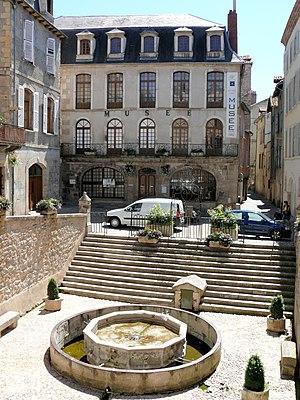
Villefranche-de-Rouergue - Place de la Fontaine
Cet article recense les monuments historiques français classés en 1920.
Villefranche-de-Rouergue est une commune française, située dans le département de l'Aveyron, dont elle est sous-préfecture, et dans la région Occitanie.
Cet article dresse la liste des fontaines protégées au titre des monuments historiques dans la région d’Occitanie.